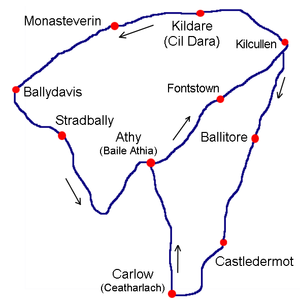
Circuit de la coupe Gordon-Bennet 1903 - Sud-Ouest de Dublin (Irlande)